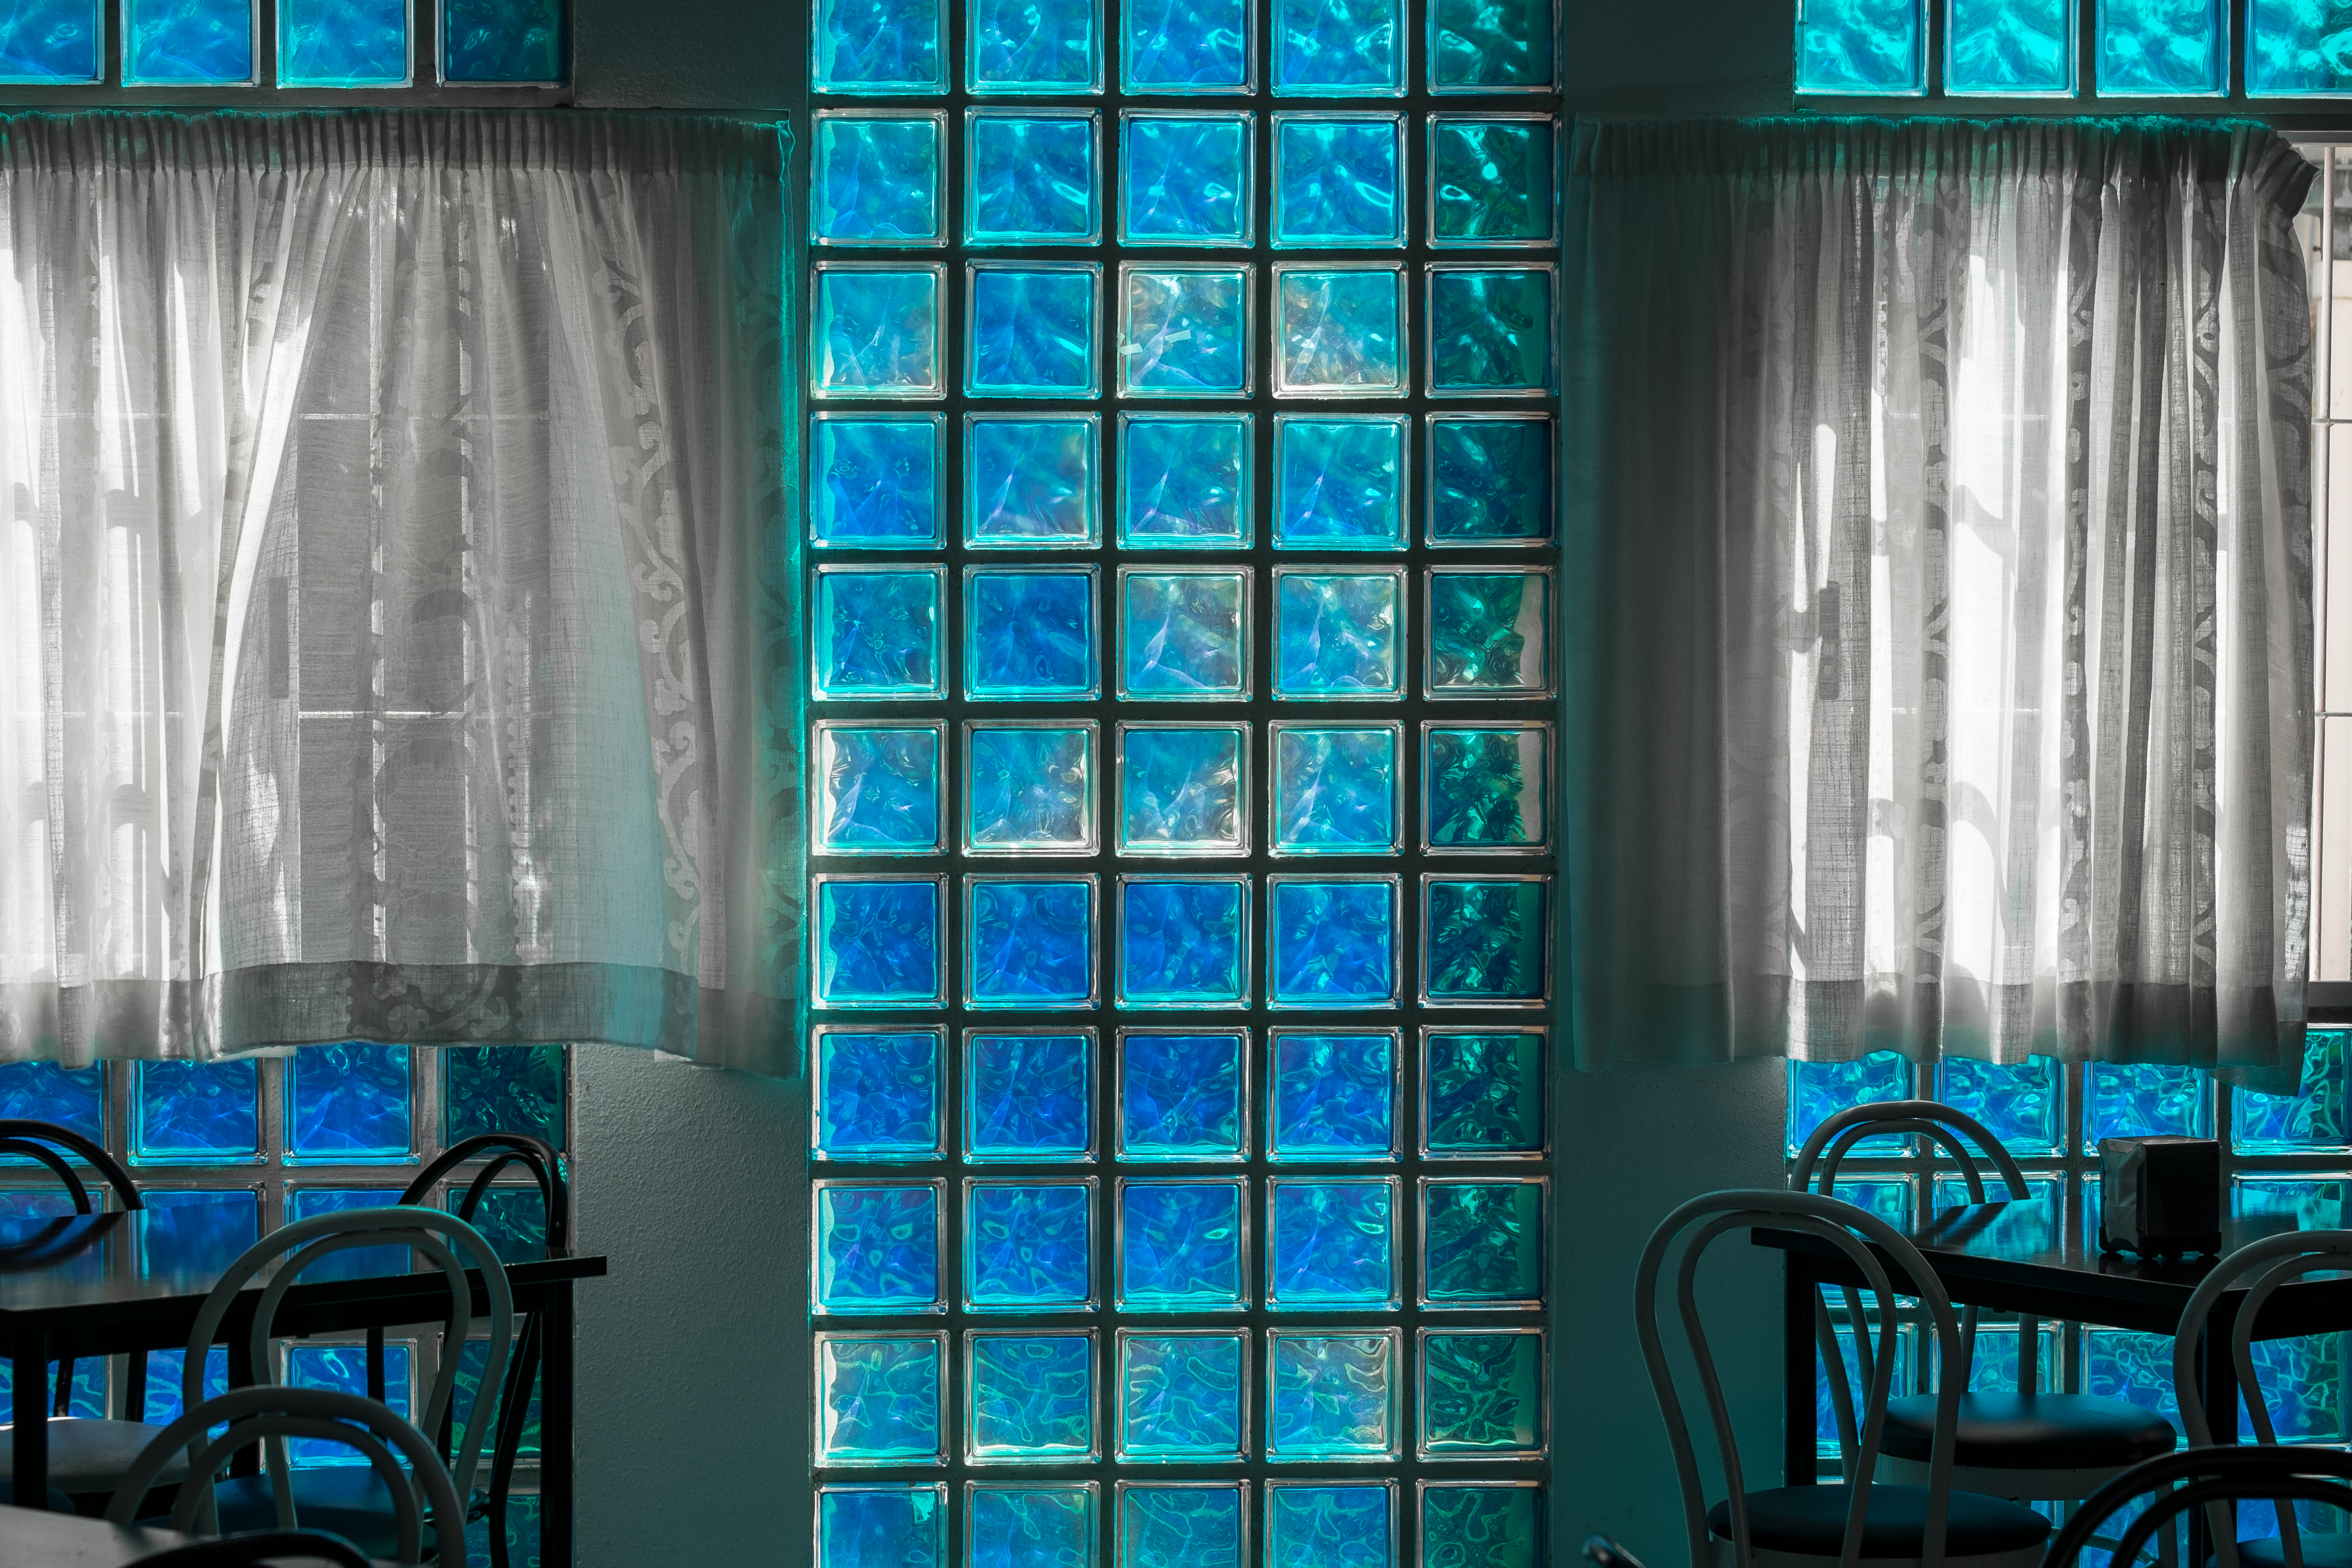
window, glass, wall, color, indoor, curtain, blue, room, material, interior design, textile, minimalism, willyverhulst, window covering, window treatment